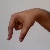
The image shows a hand gesture representing the letter 'Q' in Indian Sign Language.